Future of the Indian Air Force

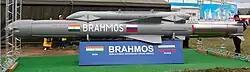
The air-launched version of BrahMos

The IAF plans to operate 18 airborne early warning and control systems, out of which 15 will be the DRDO AEW&CS and 3 will be the EL/W-2090.